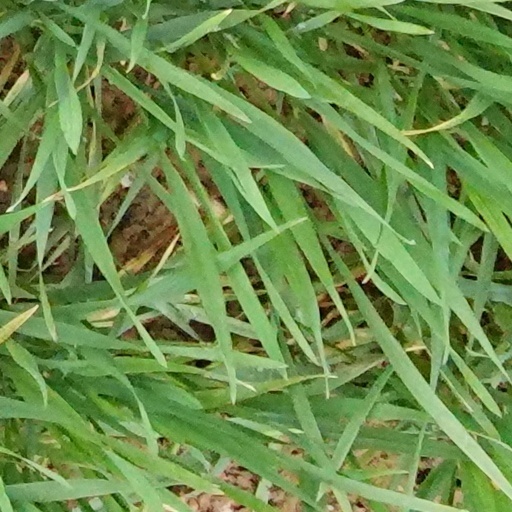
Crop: wheat